Fierrabras (opera)

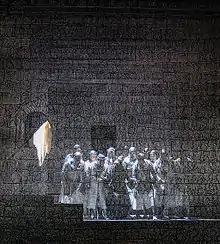
"Fierrabras" at the Salzburg Festival 2014

On May 7, 1835 (seven years after Schubert's death), at the Theater in der Josefstadt, Vienna, a concert version of several numbers was staged. The work is generally considered to suffer from an extremely weak libretto. Its first full performance was not until 1897, despite "much magnificent music in Schubert’s score", when it was given at the Hoftheater Karlsruhe under the direction of Felix Mottl. The 1897 performance was edited by Mottl for the tastes of the day, resulting in scenes being cut, and ballet interludes injected into the performance.